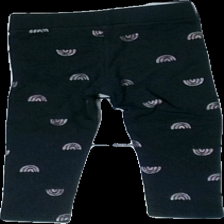
View: back
Type: Trousers
Category: Children
Brand: H&M
Colors: Blue
Material: 100% cotton
Pattern: Glitter
Cut: Regular
Size: 92
Season: All
Damage: slightly washed out
Price range: 50-100
Recommended usage: Reuse